Battle of Baqubah

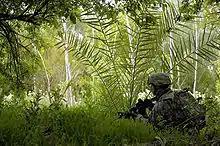
Soldiers from the 5th Battalion, 20th Infantry Regiment, conduct operations in Buhriz, 20 March 2007

A decision was made on 15 March to consolidate the task force and begin clearance operations of the palm groves surrounding Buhriz. What followed was close quarters jungle warfare more reminiscent of Vietnam than Iraq. The insurgent forces used a hit and run strategy, employing snipers, mines, prepositioned ambush sites, and escape routes. Insurgent forces were also confirmed to have fired at least one SA-7 missile at an Apache attack Helicopter, resulting in a very near miss. After a fierce week-long battle, Buhriz was predominantly under the control of American forces. While insurgents were no longer able to operate openly in Buhriz, there were still a small number of hit and run attacks, to include the use of mines, small arms, and snipers in this neighborhood. One such sniper attack on 24 May 2007 resulted in the death of a soldier from Task Force Regulars.